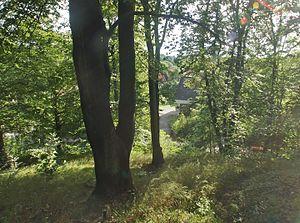
Hambourg (Rönneburg), Allemagne: Vue depuis le sommet du Burgberg en direction est